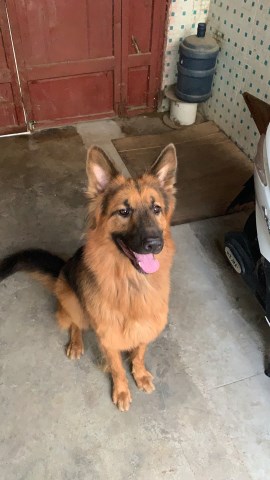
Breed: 3336-n000121-chinese_rural_dog